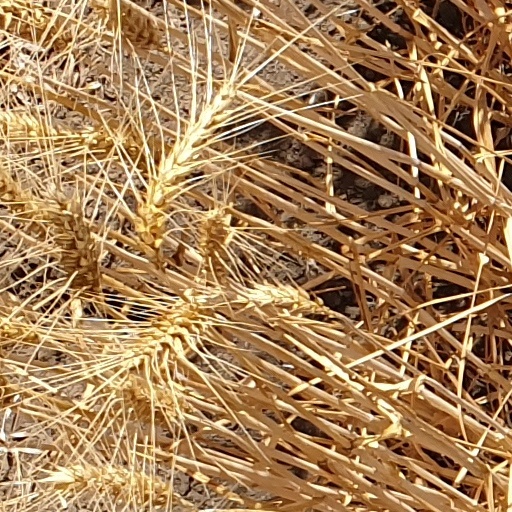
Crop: wheat